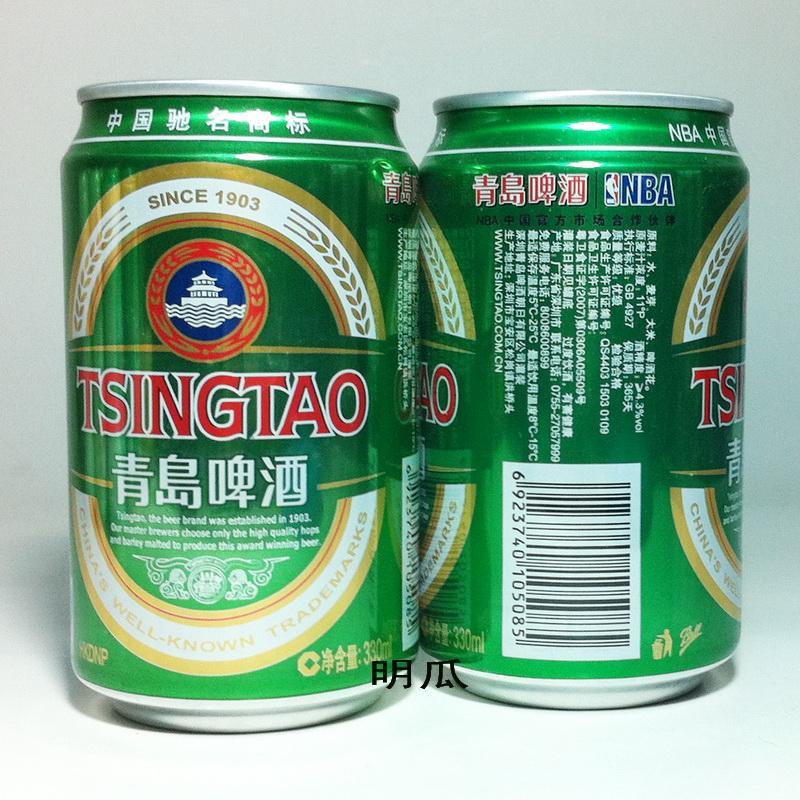
Label: metal